Montbarrey station

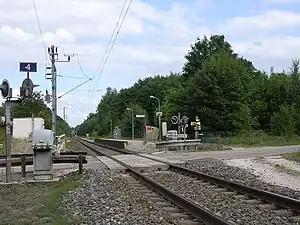
The station platform in 2009

Montbarrey station is a railway station in the commune of Montbarrey, in the French department of Jura, in the Bourgogne-Franche-Comté region. It is an intermediate stop on the Dijon–Vallorbe line of SNCF.